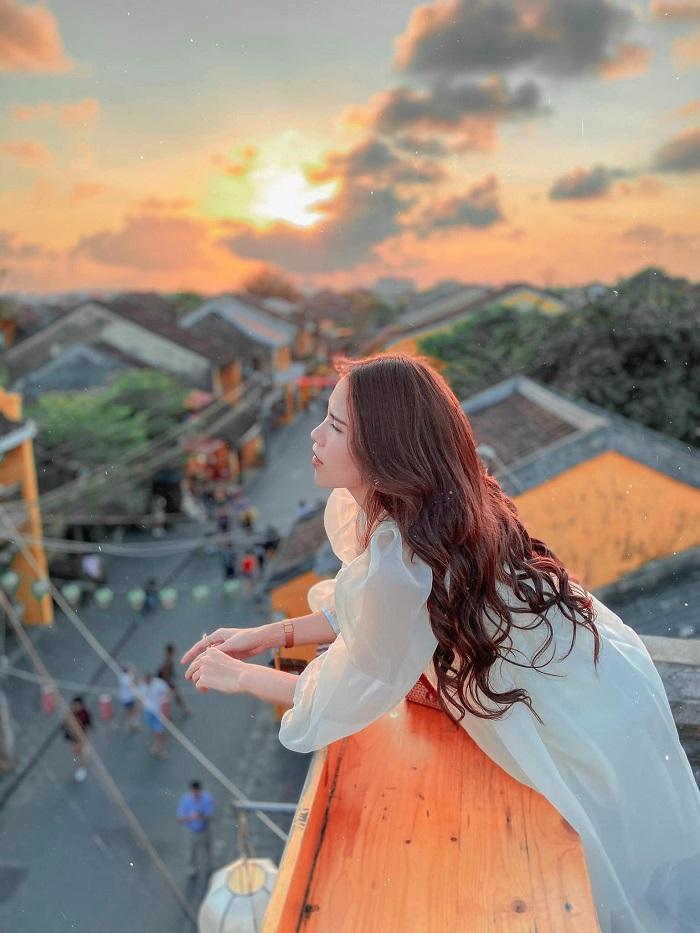
mái tóc của cô gái mặc đầm trắng có màu đỏ